Ernest Gravier

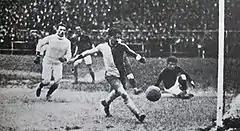

Ernest Gravier (26 August 1892 – 14 March 1965) was a French footballer. He competed in the men's tournament at the 1924 Summer Olympics.